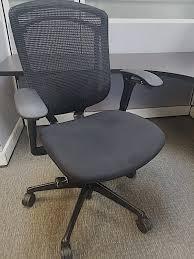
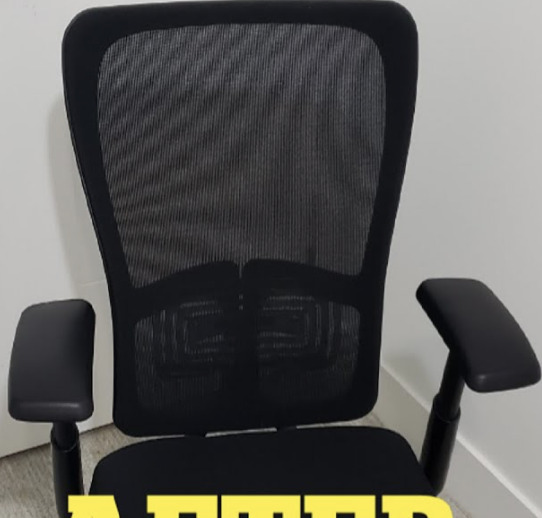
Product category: items_chair
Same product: no